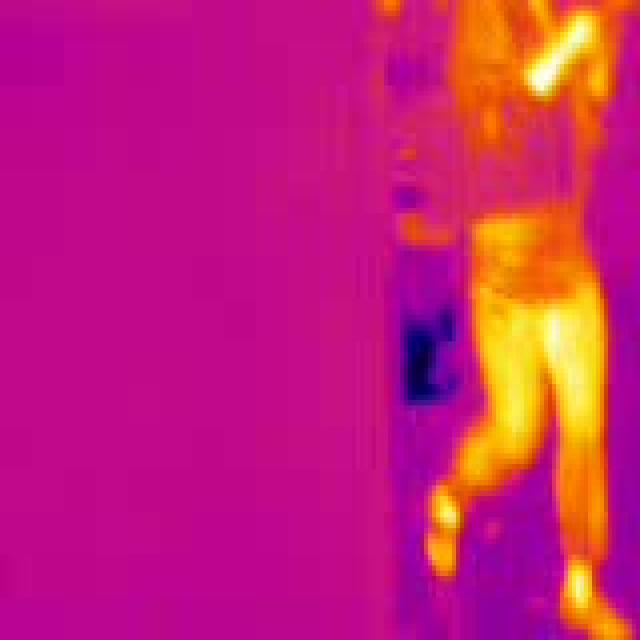
Detected objects:
label: person